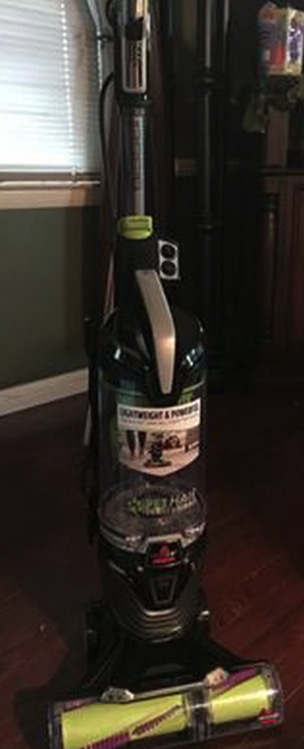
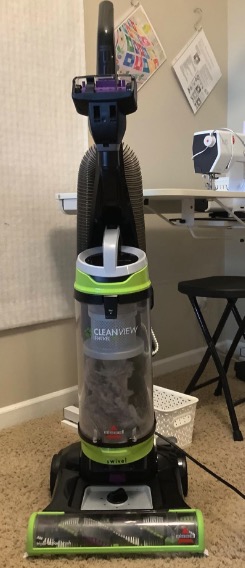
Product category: items_vacuum
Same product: no